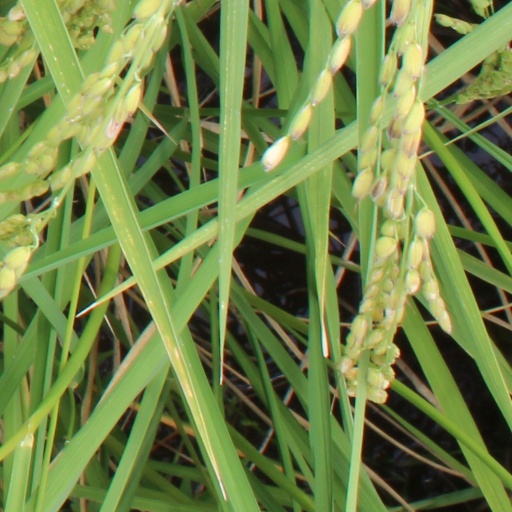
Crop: rice